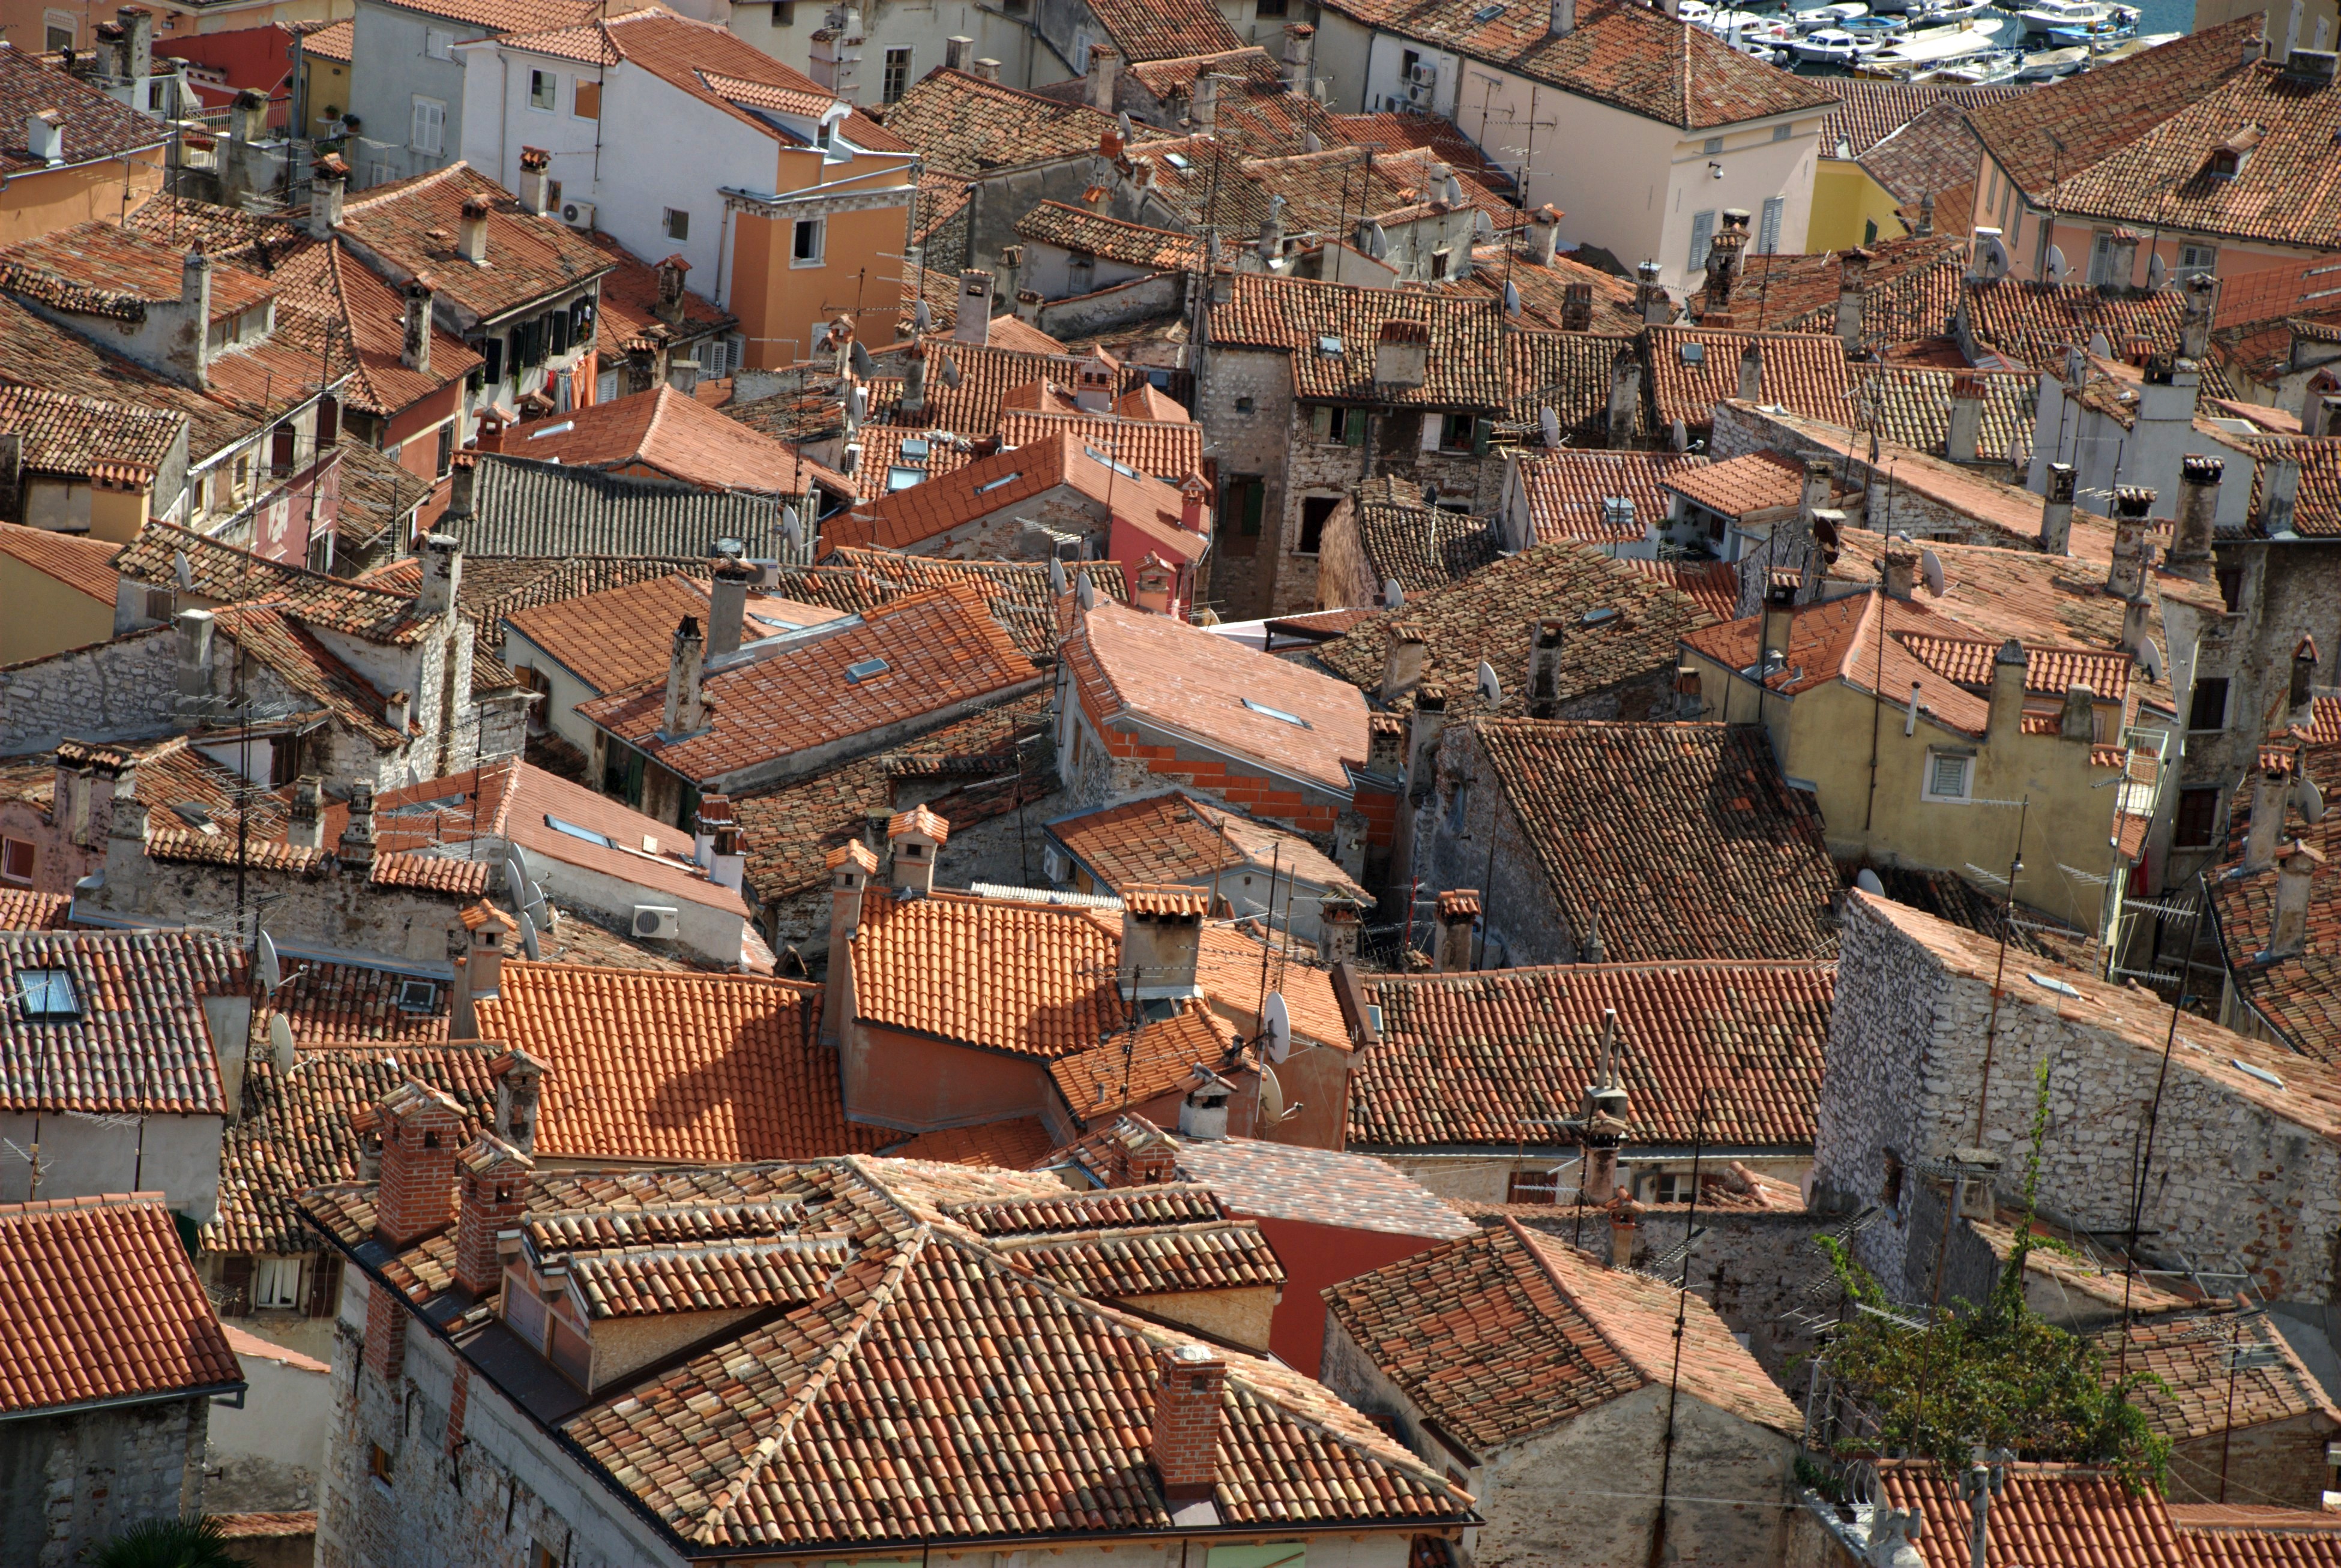
town, roof, city, cityscape, europe, croatia, roofs, istria, adriatic, slum, rovigno, rovinj, jadran, istra, neighbourhood, aerial photography, urban area, ancient history, residential area, geographical feature, human settlement